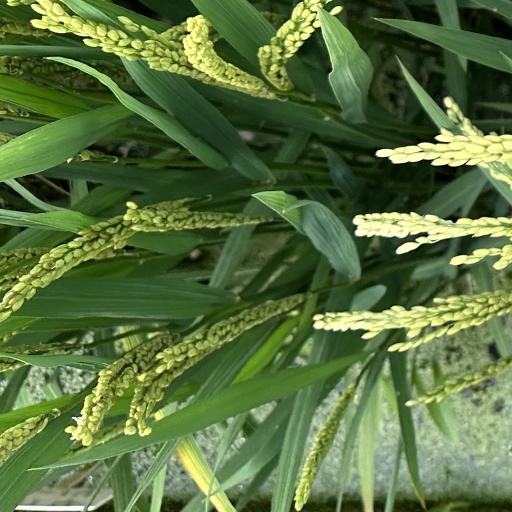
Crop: rice